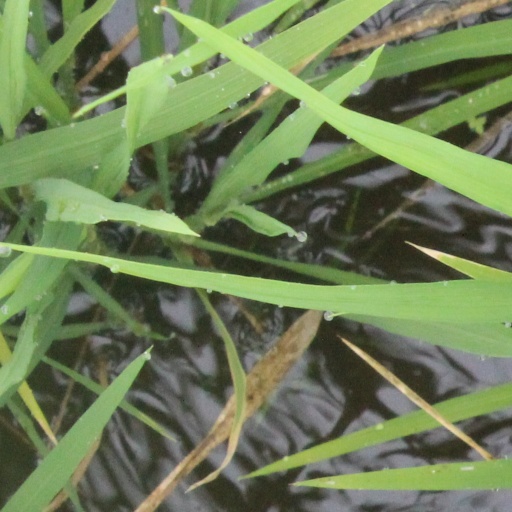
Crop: rice